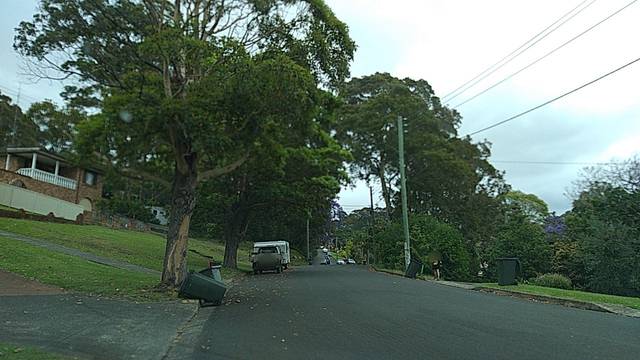
Region: Australia
Coordinates: -34.439, 150.88